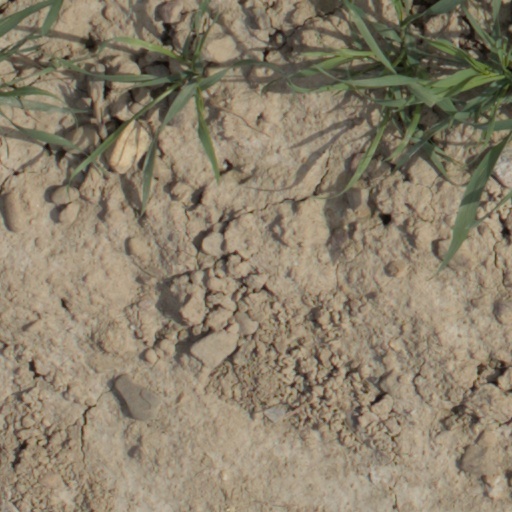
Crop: wheat